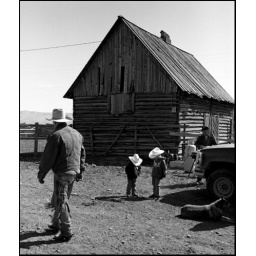
Two young cowboys with white hats as branding near Hall, Montana.